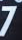
Number: 7